Bègles station

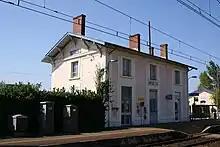
Bègles station

Bègles is a railway station in the Bègles, a suburb of Bordeaux, Nouvelle-Aquitaine, France. The station is located on the Bordeaux–Sète railway line. The station is served by TER (local) services operated by SNCF.